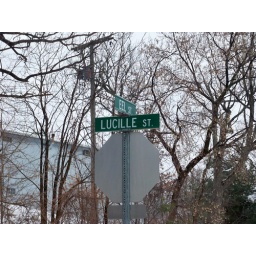
A street sign near Goguac Lake in Battle Creek I thought was interestingThe corner of luciile &amp;amp; eel